SNCAC NC.211 Cormoran

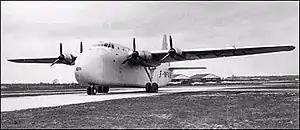
First and only production NC-211

The SNCAC NC.211 Cormoran was a large four-engined military transport aircraft for passengers and cargo designed and built by SNCAC from 1945.